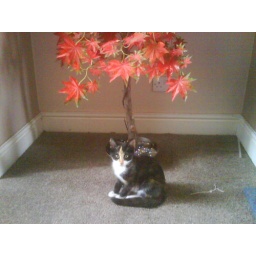
cat under the tree